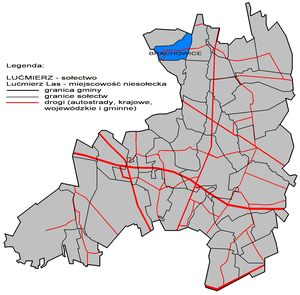
Brachowice, anciennement Stare Brachowice, est un village polonais de la gmina de Zgierz dans la powiat de Zgierz de la voïvodie de Łódź dans le centre du pays. Il est situé à environ 15 km au nord de Zgierz et, dans la même direction, à 23 km de la capitale régionale Łódź.